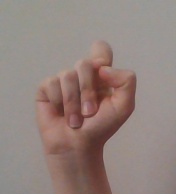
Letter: fa